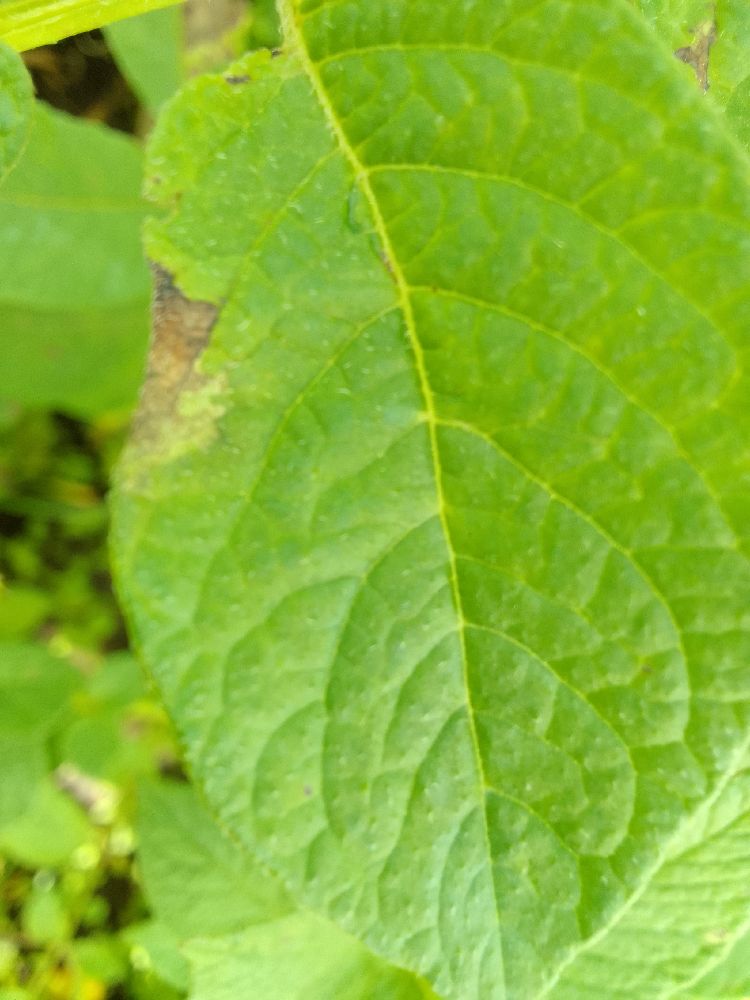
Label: Late blight